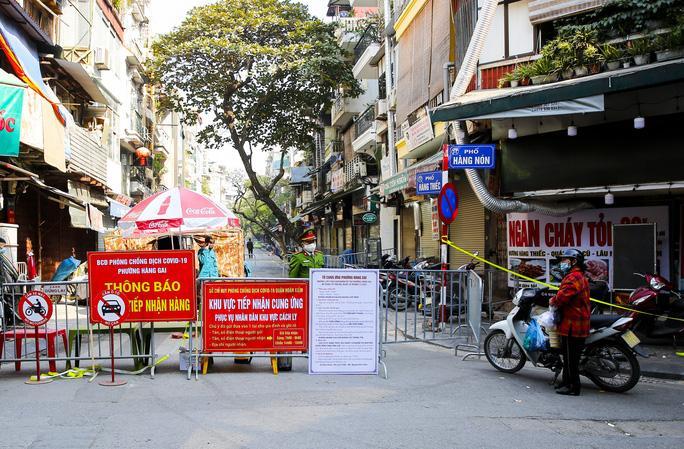
có những cái rào chắn được đặt ở giữa con đường